Halle–Cottbus railway

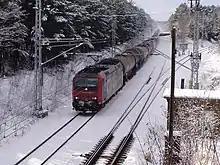
A locomotive of class 482 of the SBB with a train of tanks wagons at the junction of the Berlin–Dresden railway

The track is used by freight trains, running from Falkenberg/Elster for instance or formed in Eilenburg and running towards the freight centre in Halle (Saale). Moreover, it has become increasingly important for freight to and from Eastern Europe, branching in Falkenberg via Hoyerswerda to Węgliniec to Poland (Węgliniec–Roßlau railway). After the completion of the construction work between Horka and Hoyerswerda, traffic on the line, according to Deutsche Bahn publicity, will increase from the current 40 freight trains to 160 freight trains daily on the Falkenberg–Eilenburg–Halle/Leipzig section, thus making the line a major international freight route.